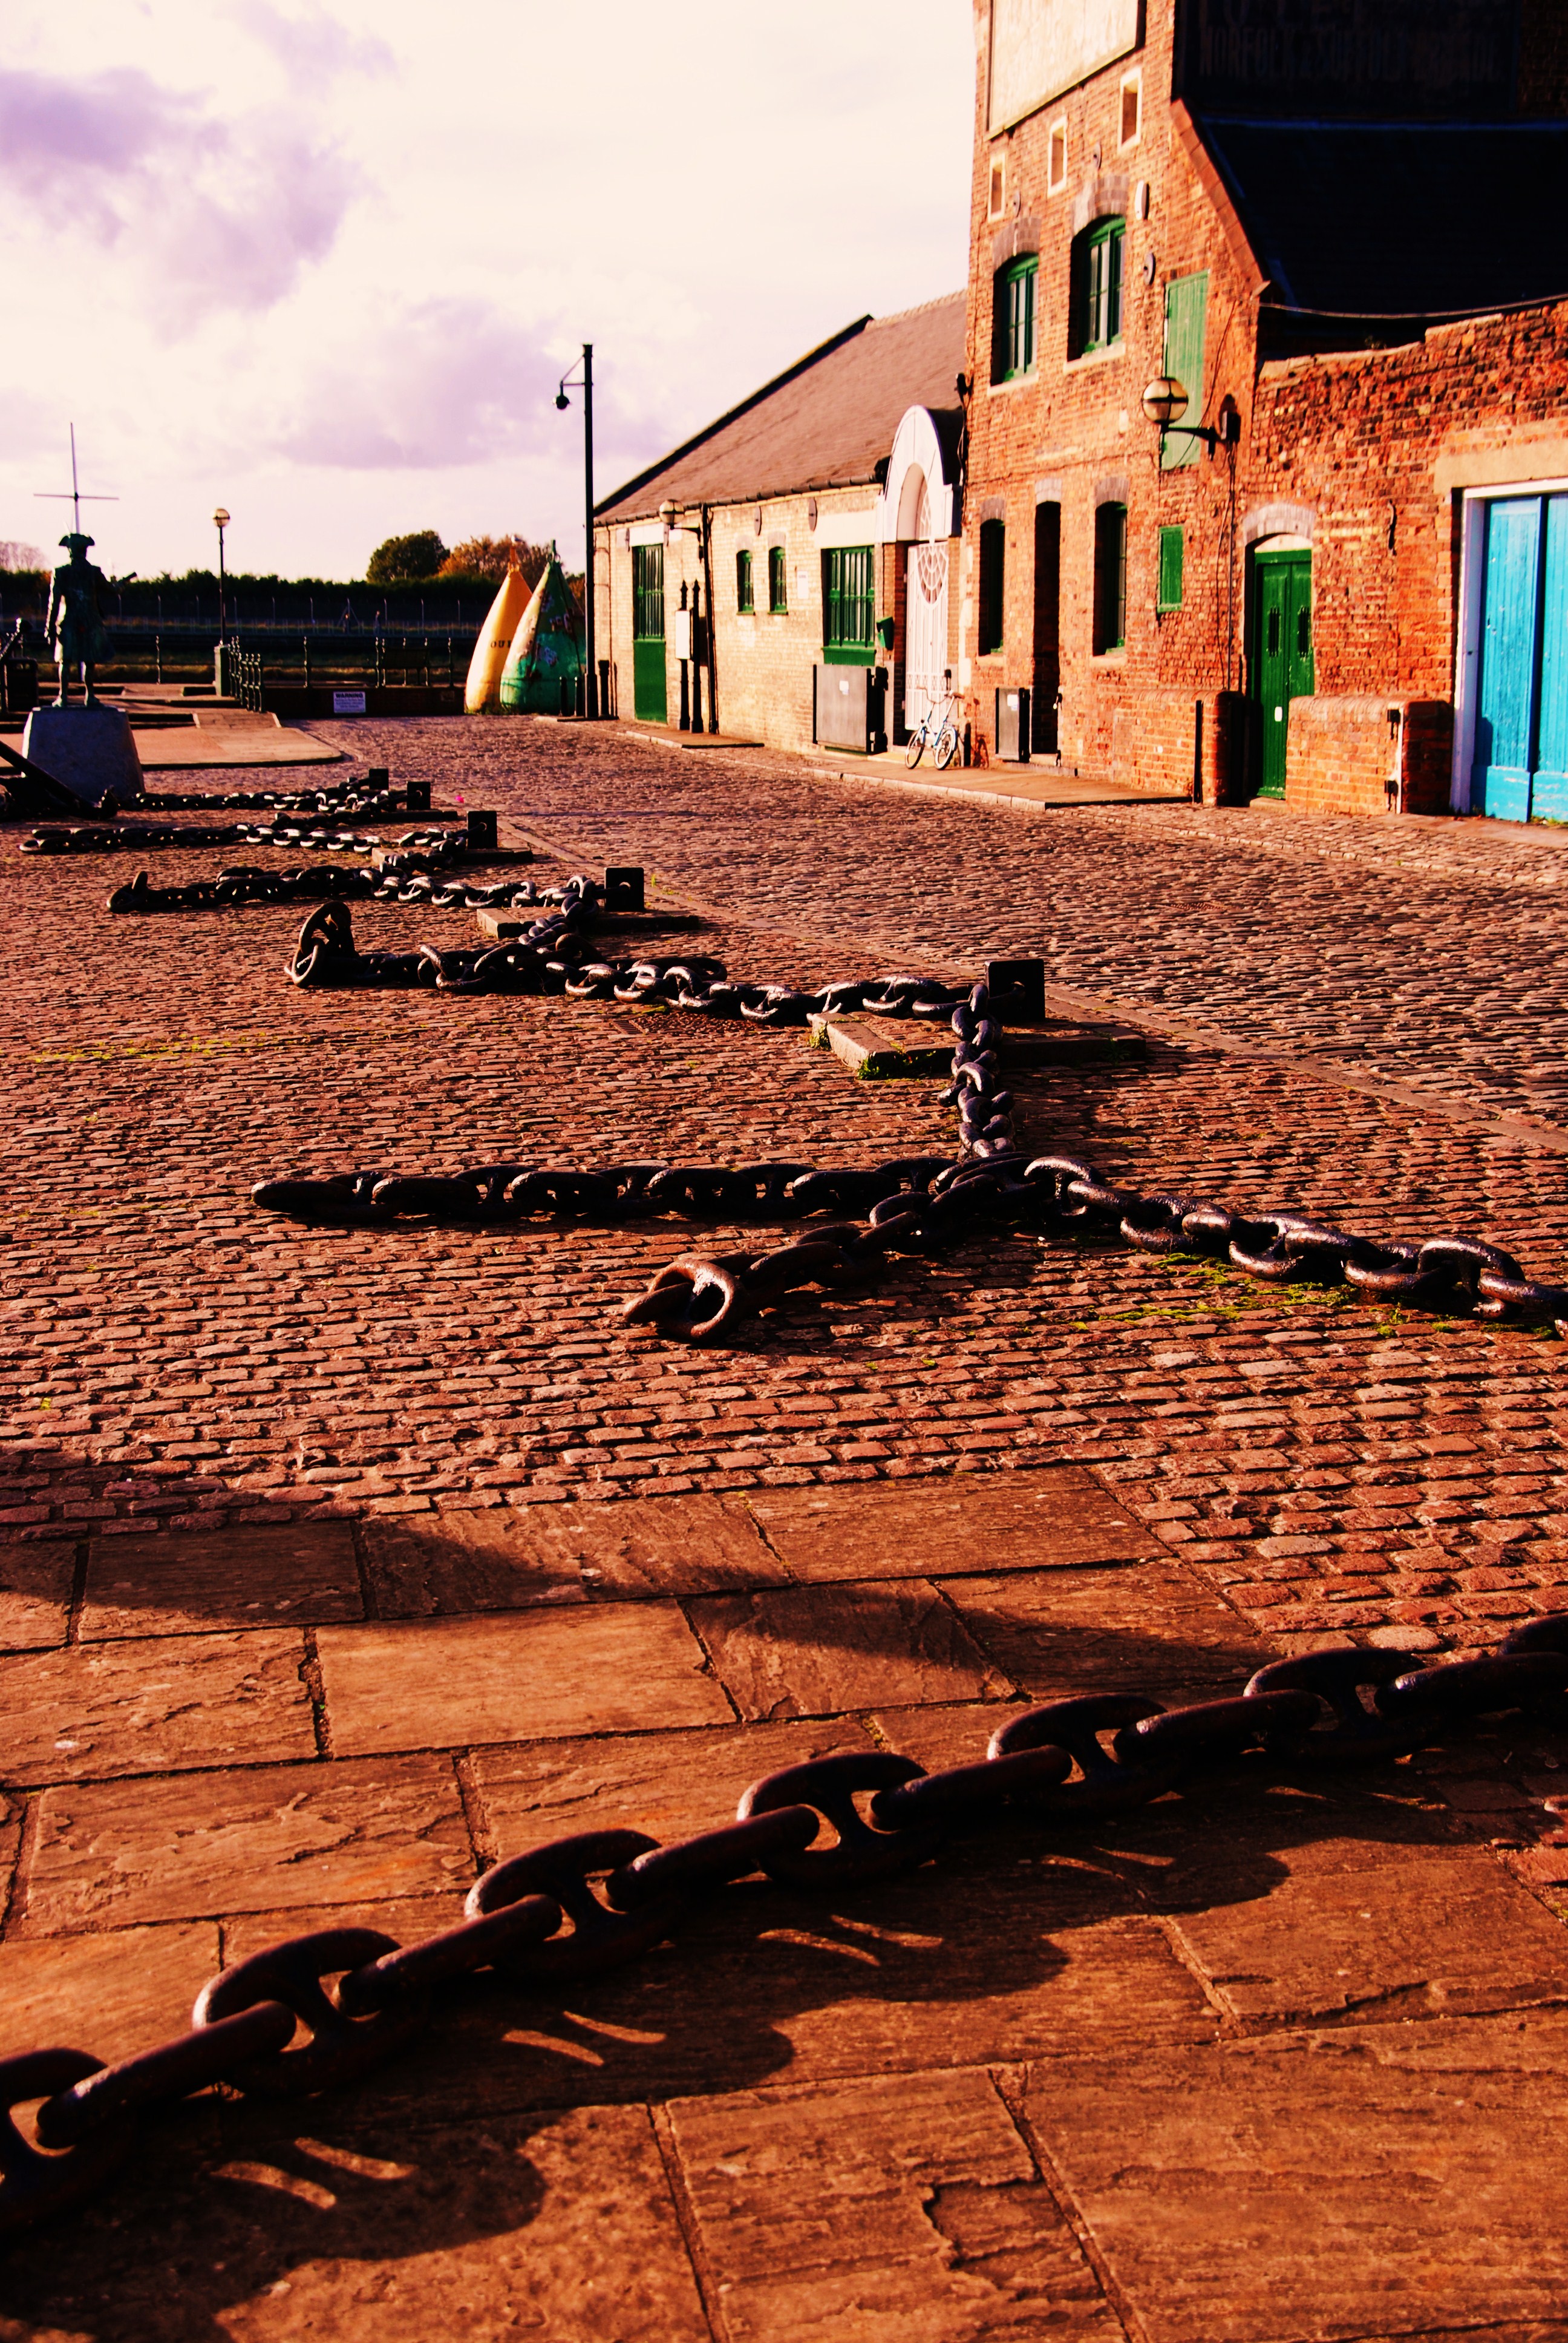
rock, wood, house, wall, river, evening, reflection, vancouver, nikon, brick, material, free, great, temple, ruins, custom, d80, kings, lynn, ouse, ancient history